Oslo Airport location controversy

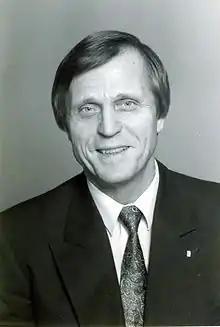
William Engseth

Borgen's successor, William Engseth, started the planning of a new airport at Hurum. New meteorological surveys launched in 1989 again stated that Hurum was not suited as a site for the airport. This was because of low clouds combined with heavy side wind. But it soon became clear that there were disagreements within the Norwegian Meteorological Service (DNMI), and pilots from SAS and Braathens SAFE stated that the reports had created artificial problems and they were not believable.